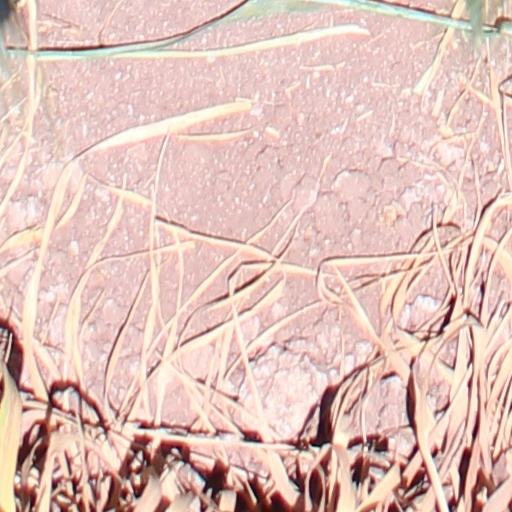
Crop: wheat